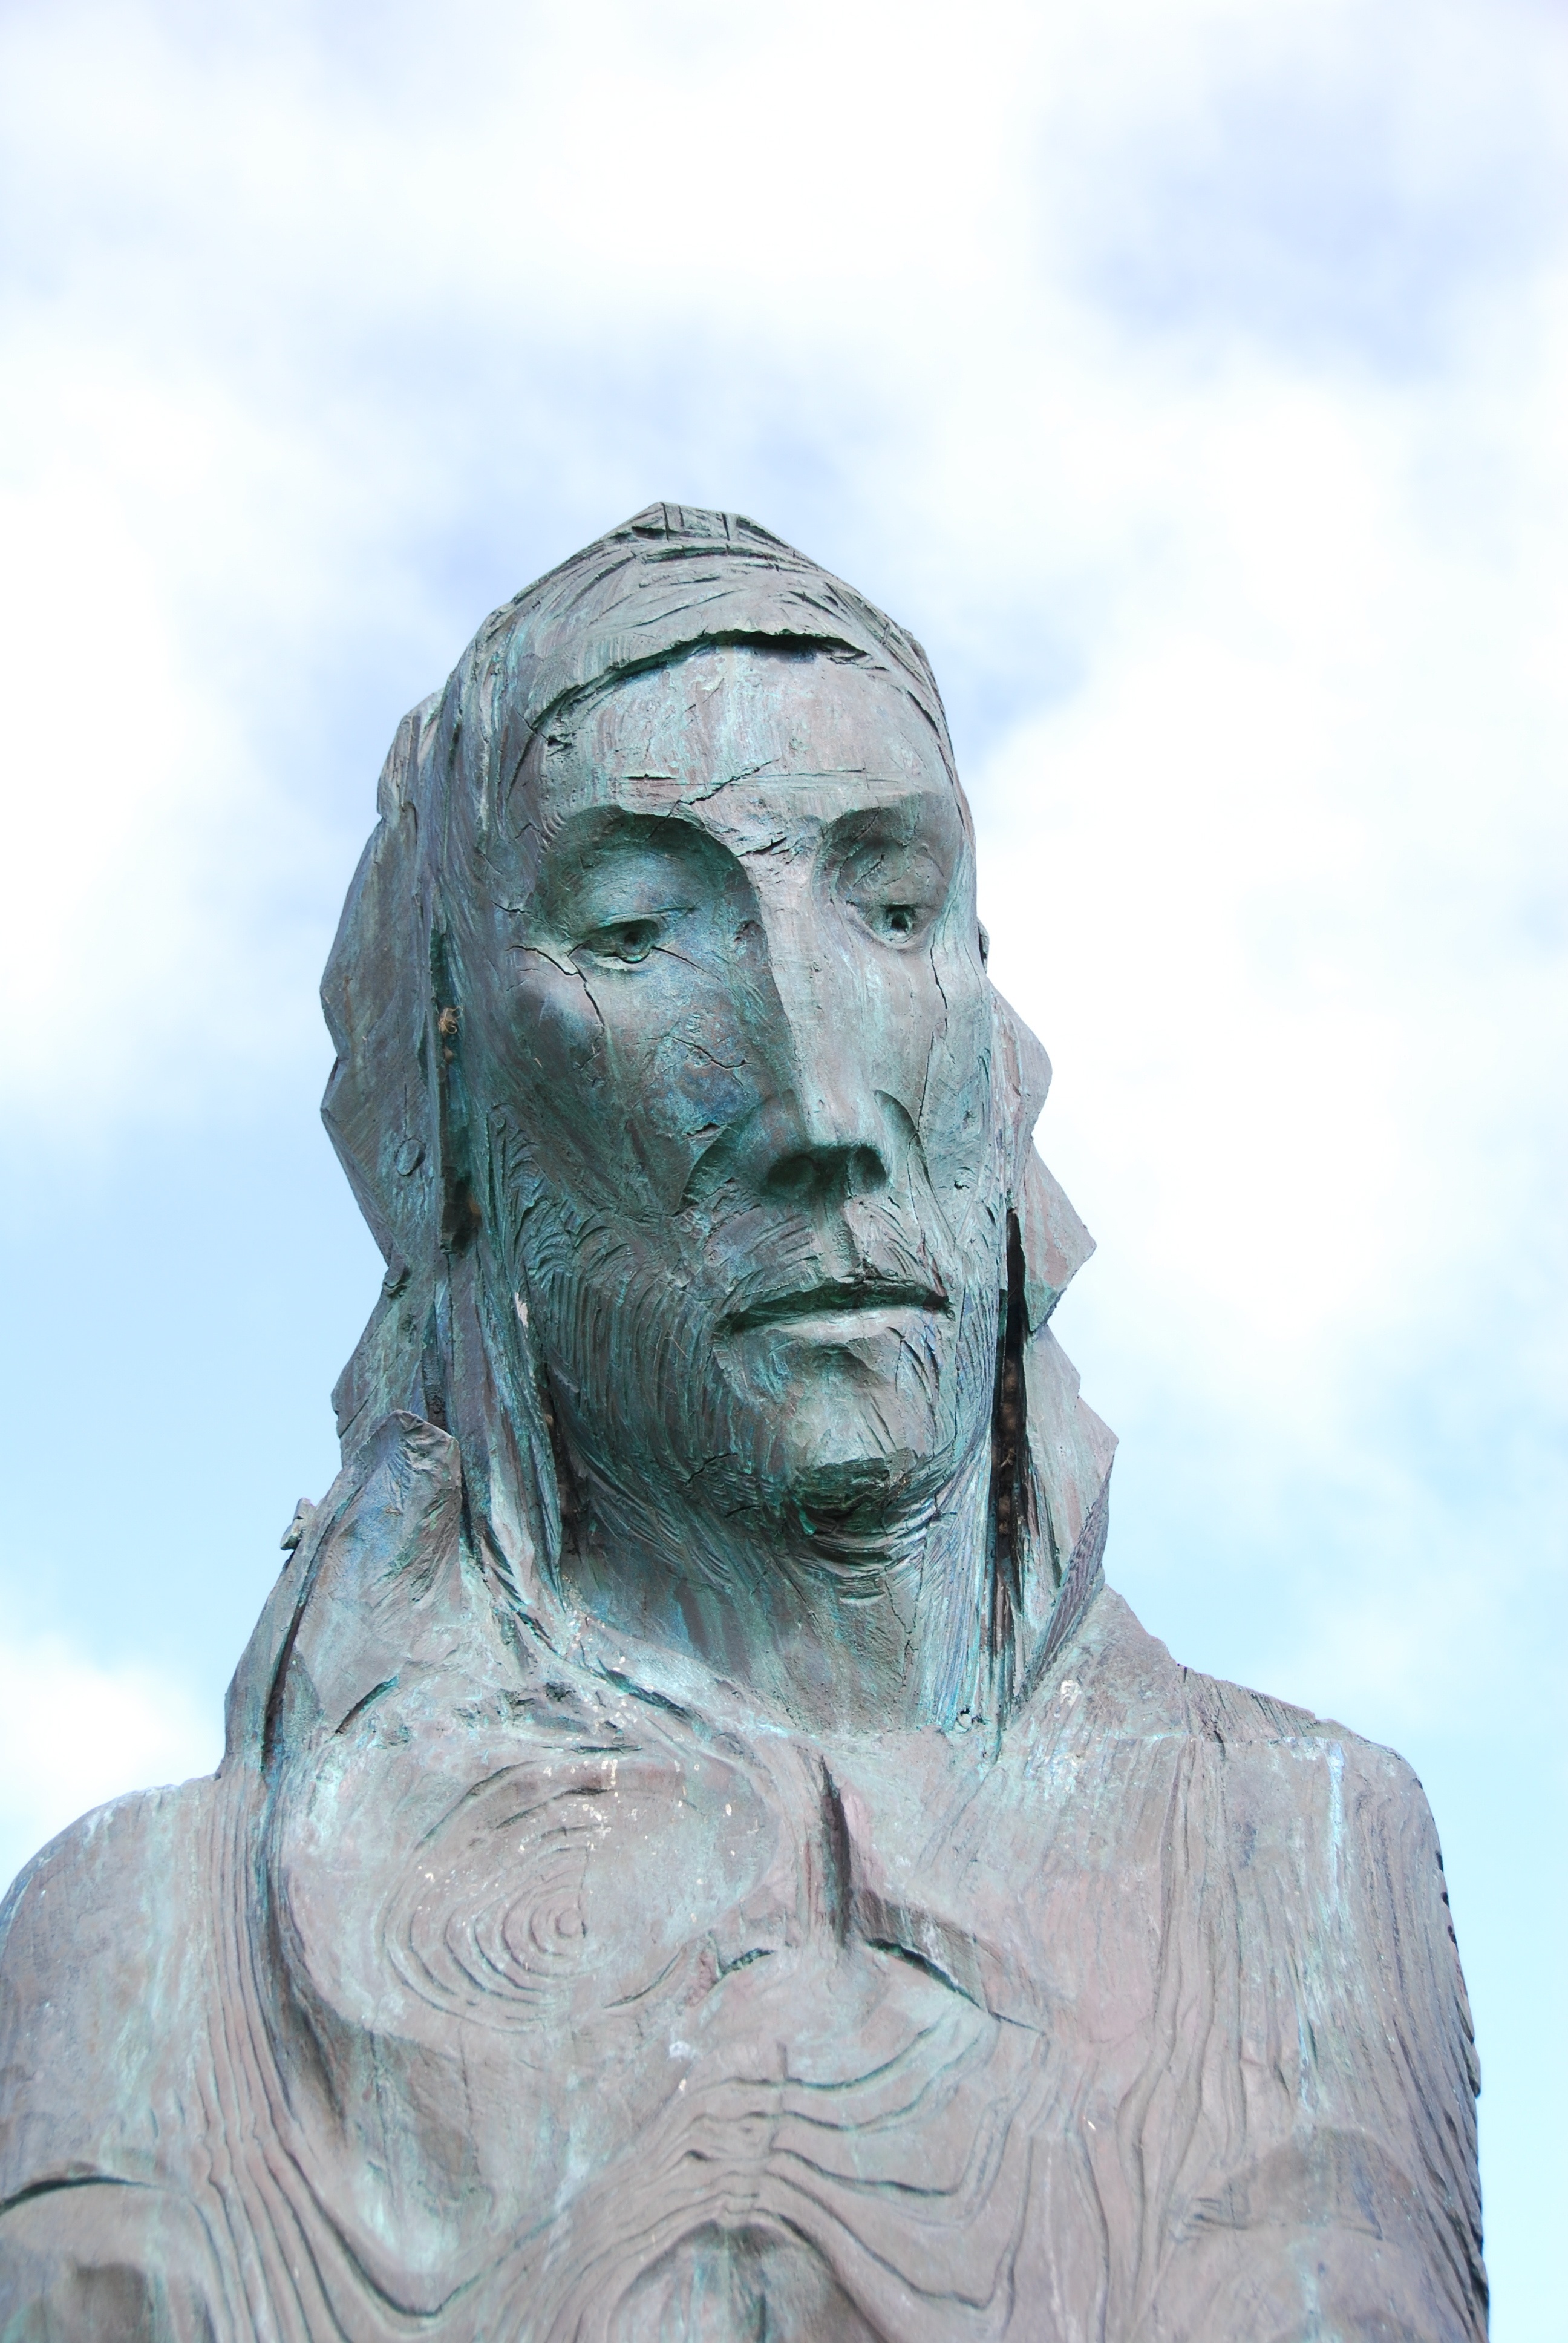
monument, statue, monk, island, artwork, sculpture, art, temple, faith, head, saint, christianity, holy, carving, lindisfarne, cuthbert, ancient history